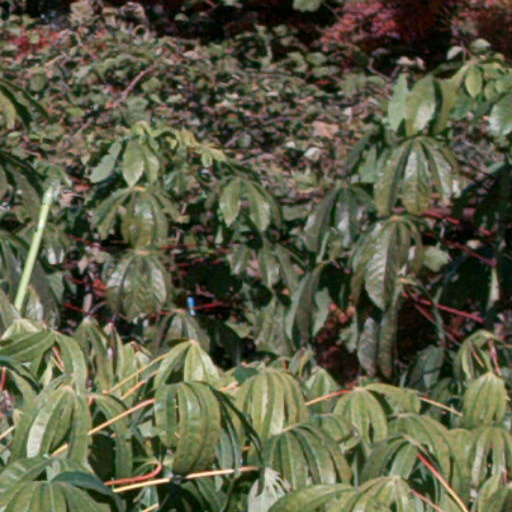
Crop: cassava